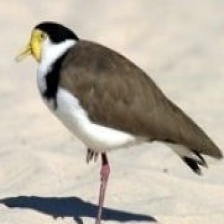
Species: MASKED LAPWING
Scientific name: VANELLUS MILES